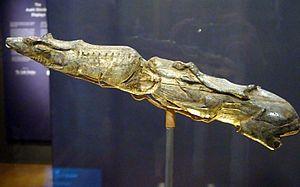
Une histoire du monde en cent objets est un projet commun de la BBC Radio 4 et du British Museum composé d'une série de cent émissions radiophoniques, rédigées et présentées par Neil MacGregor, directeur du British Museum.